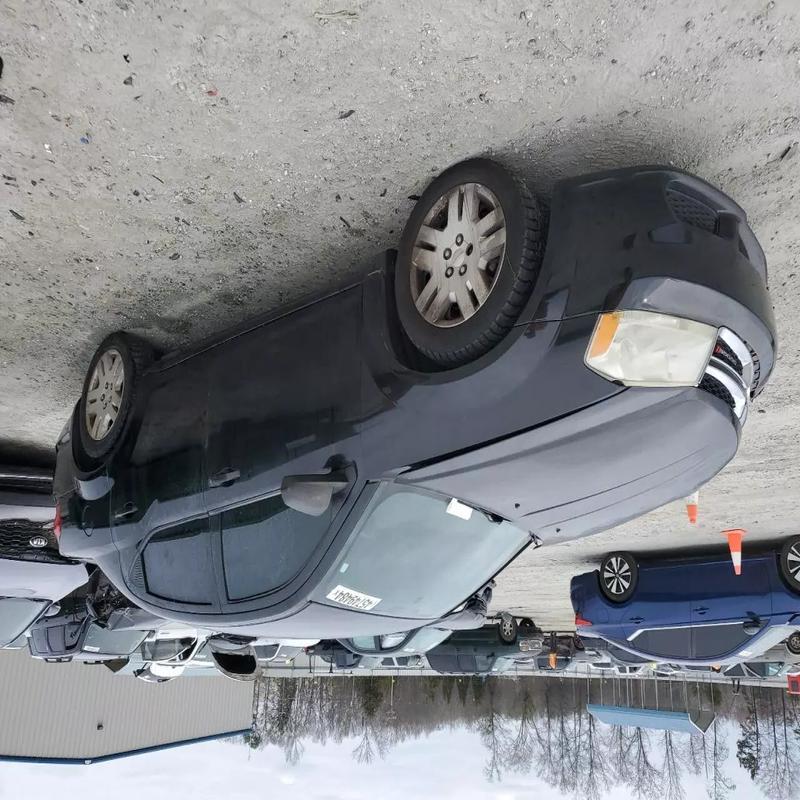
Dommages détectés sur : capot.
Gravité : mineur